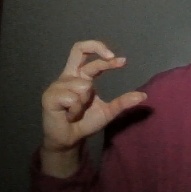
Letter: thal